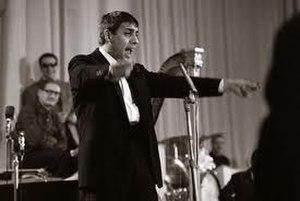
Adriano Celentano interprete la célèbre chanson Azzurro dans les années 1960
Paolo Conte, né le 6 janvier 1937 à Asti, est un chanteur, auteur-compositeur-interprète, parolier et instrumentiste italien fortement influencé par le jazz et le blues. Ses morceaux les plus célèbres sont notamment Come di, Via con me, Un gelato al limon, Diavolo rosso, Gli impermeabili, Max, Dancing, Sotto le stelle del jazz et Sparring Partner.